Bubble Bobble Revolution

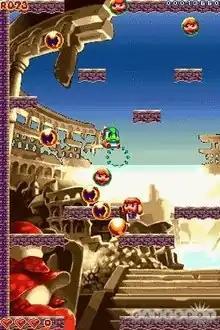
Typical gameplay screenshot

"Classic" mode is a conversion of the original "Bubble Bobble" to the DS hardware. Gameplay is nearly identical to the original game: players must control either Bub or Bob through 100 single-screen levels, in which they must defeat a certain number of enemies in order to proceed; being hit by an enemy results in a loss of a life. Enemies are defeated by blowing bubbles to trap them and then colliding with them; each enemy produces a food item that can be collected for extra points. The original two player co-op multiplayer mode is also implemented; if each player owns a copy of the game, they can use the DS' Multi-Card Play feature to play together.